Annemarie Schimmel

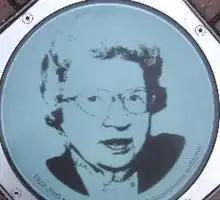
Glass plate in the Bonngasse; Bonn, Germany

Schimmel was born to Protestant and highly cultured middle-class parents in Erfurt, Germany. Her father Paul was a postal worker and her mother Anna belonged to a family with connections to seafaring and international trade. Schimmel remembered her father as "a wonderful playmate, full of fun," and she recalled that her mother made her feel that she was the child of her dreams. She also remembered her childhood home as being full of poetry and literature, though her family was not an academic one.